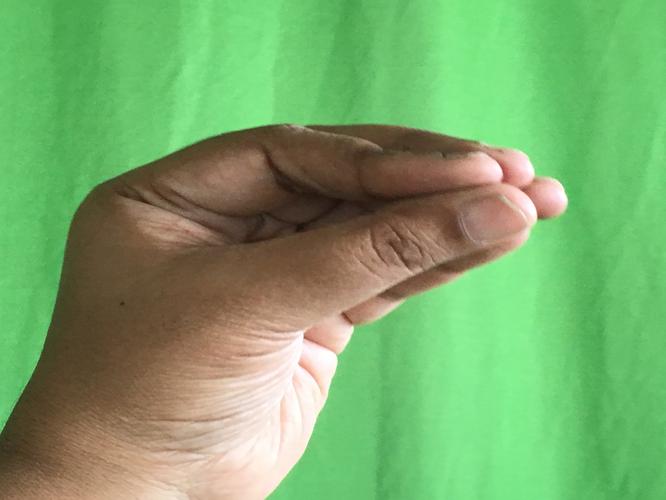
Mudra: Mukulam
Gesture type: single_hand